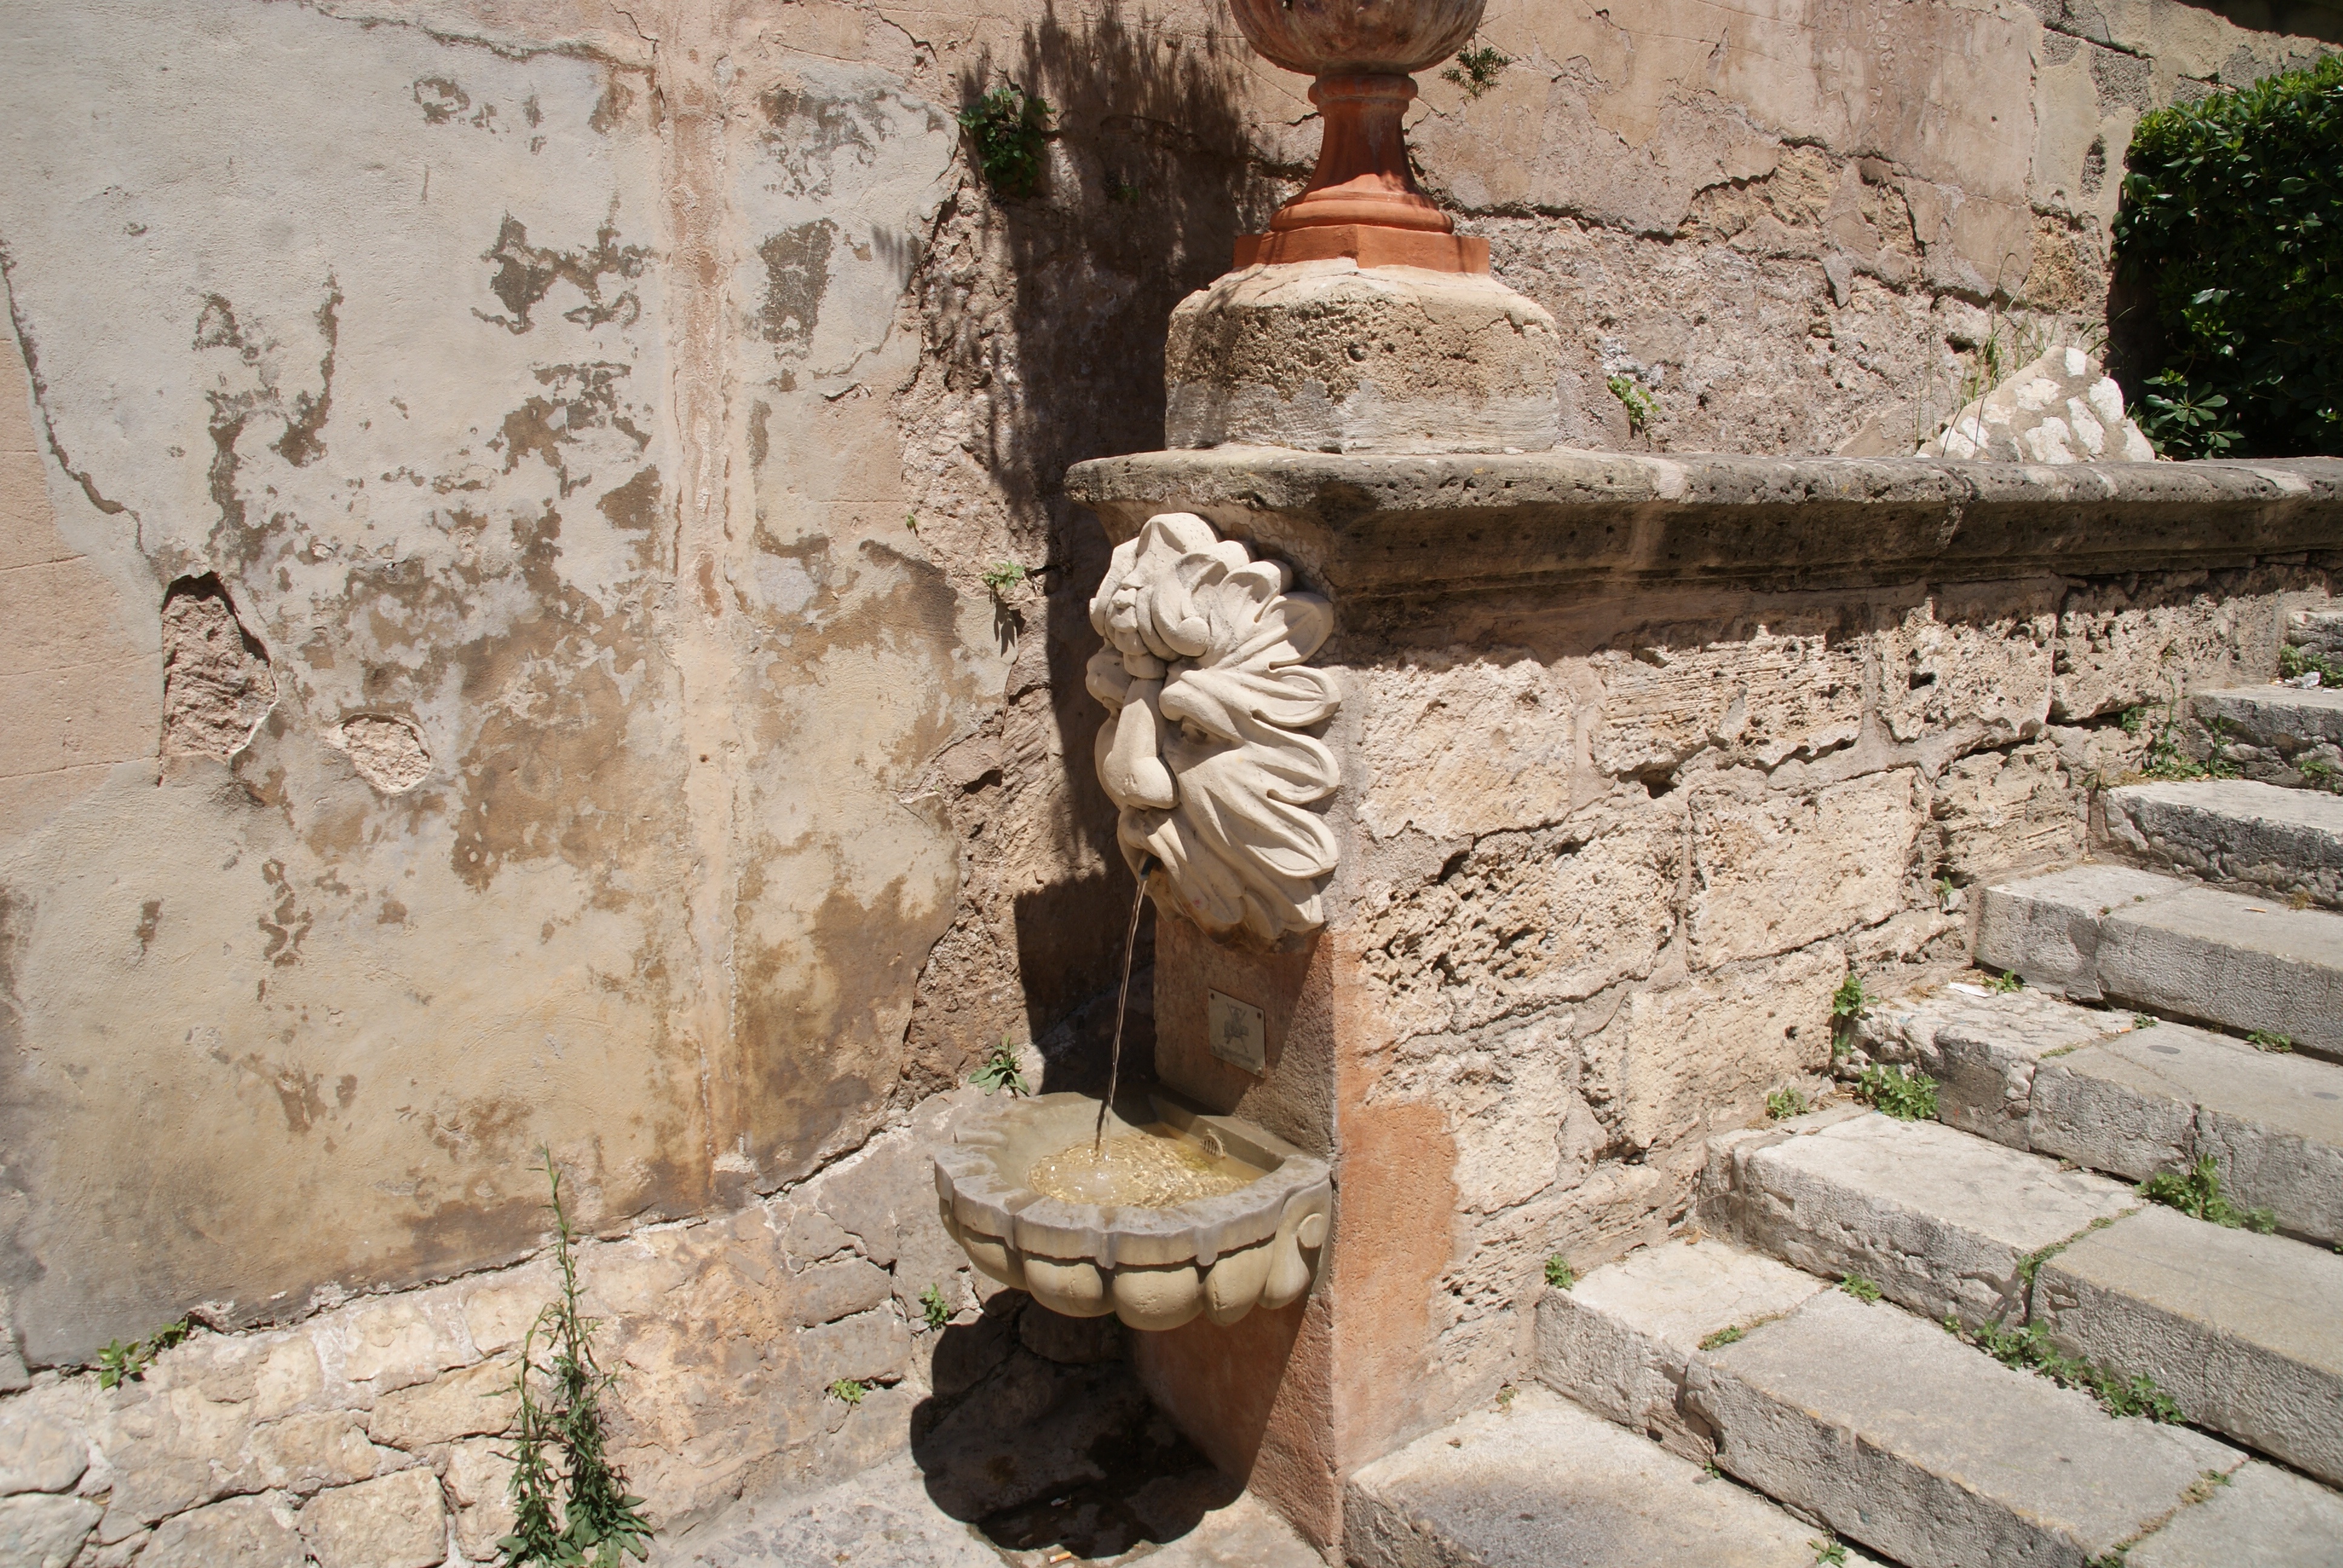
wall, monument, statue, sculpture, art, temple, stairs, ruins, mallorca, history, carving, palma, archaeological site, water dispenser, canary island, ancient history